Doug Savant

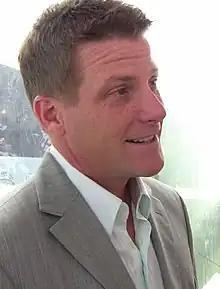
Savant in April 2009

Douglas Peter Savant (born June 21, 1964) is an American actor. He is known for his roles as Matt Fielding in the Fox prime time soap opera "Melrose Place" (1992–97), Tom Scavo in ABC comedy-drama "Desperate Housewives" (2004–12), and as Sgt. O'Neal in "Godzilla" (1998).